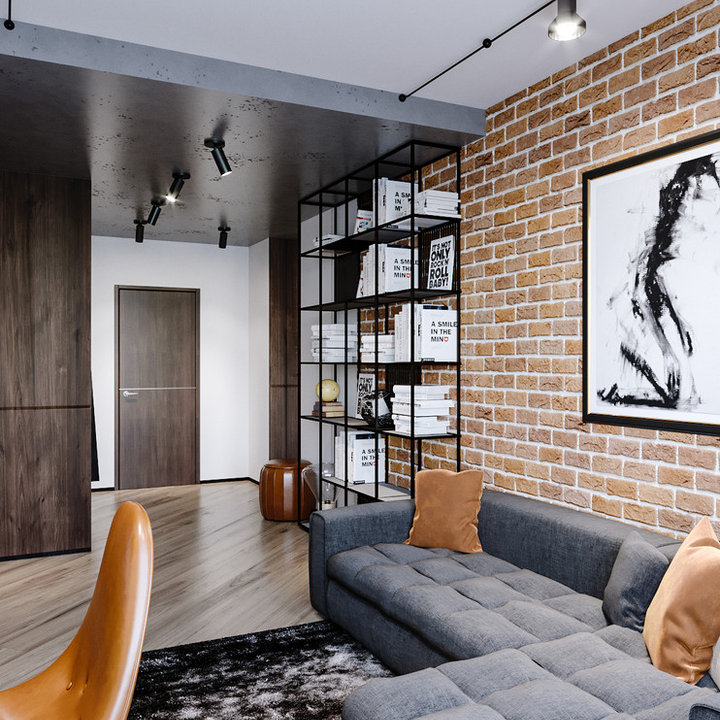
Style: Industrial